Rikk Agnew

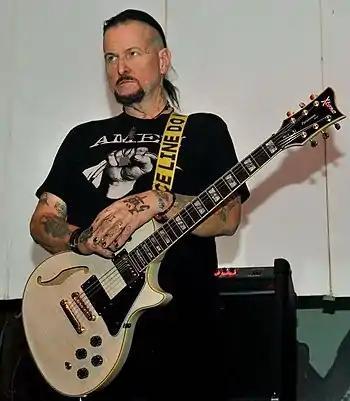
Agnew at SubMission, with the Gitane Demone quartet, in 2015

Richard Francis "Rikk" Agnew Jr. (born December 9, 1958) is an American musician with a career spanning more than 40 years. A multi-instrumentalist, he has previously been a member of some of the most influential bands of the Orange County hardcore punk genre, as well as the influential deathrock band Christian Death. During his years with the Adolescents, Agnew became known as one of the best guitarists in the Southern California hardcore punk scene.